Toyota UR engine

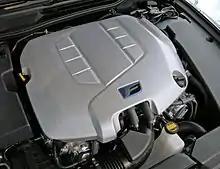
2UR-GSE

The 2UR-GSE is a naturally aspirated V8 engine fitted to the IS F, RC F, GS F, LC 500, and IS 500. It is an all-alloy DOHC, 4 valves per cylinder with Yamaha-designed high-flow cylinder heads, titanium inlet valves, high-lift camshafts and dual-length intake. It has D-4S gasoline port and direct injection, Dual VVT-i with electric VVT-iE inlet camshaft actuation. Bore and stroke is . The engine's redline was increased with each iteration, ranging from 6,800 rpm to 7,300 rpm. The South Africa-based Gazoo Racing SA Toyota Hilux Dakar truck also utilizes the engine. The Lexus RCF GT3 utilises a re-stroked version of this engine which displaces 5.4 litres and makes .